Orai

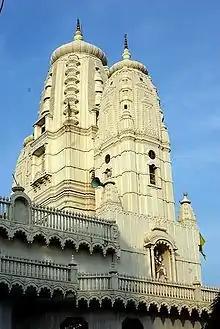
Radhakrishna mandir, Orai

Railway - Orai railway station is major Railway Station of the town. Here is three platforms at the Station and station code is "ORAI". Jhansi - Kanpur railway line passing through Orai, many Superfast, Express and Passenger train halts here.